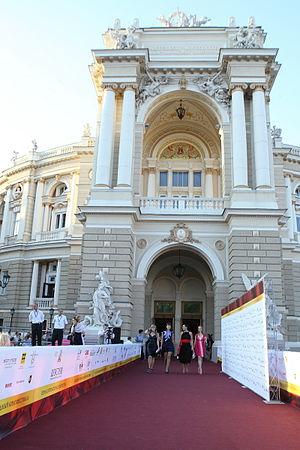
Le Festival international du film d'Odessa est un festival annuel du film tenu au milieu du mois de juillet à Odessa, en Ukraine et qui s'est tenu pour la première fois du 16 au 24 juillet 2010.